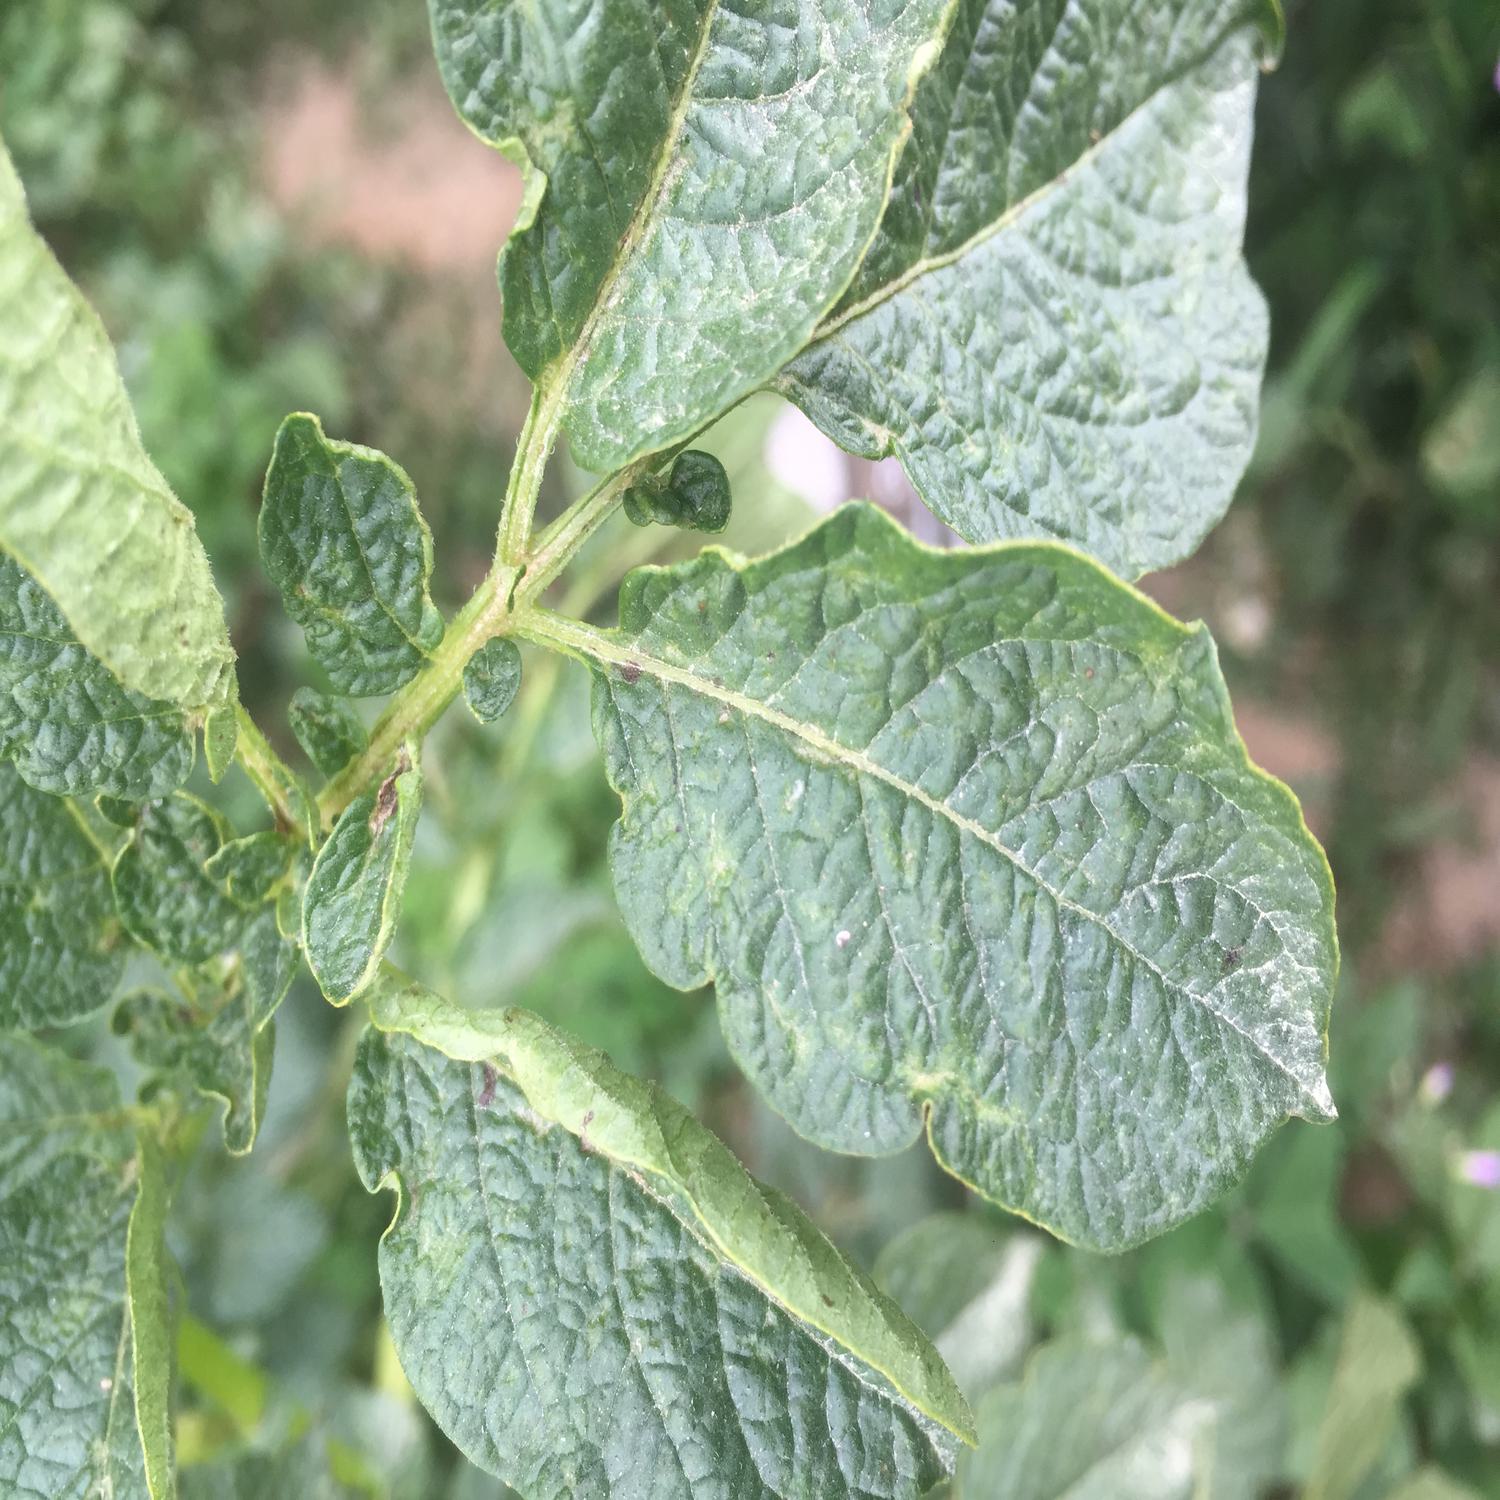
Label: Virus